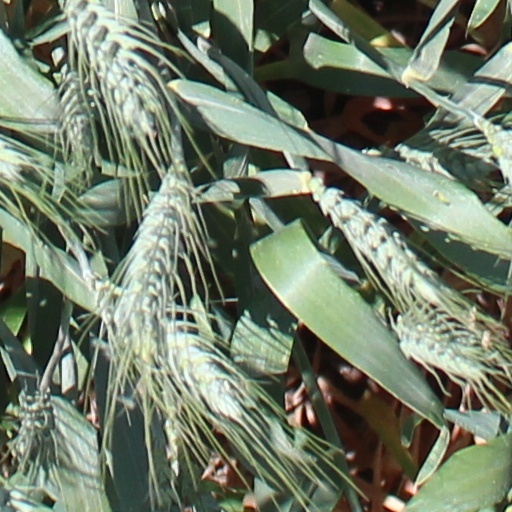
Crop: wheat